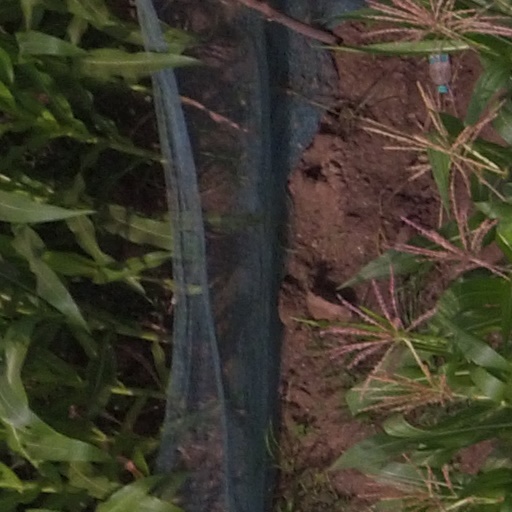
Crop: maize; corn